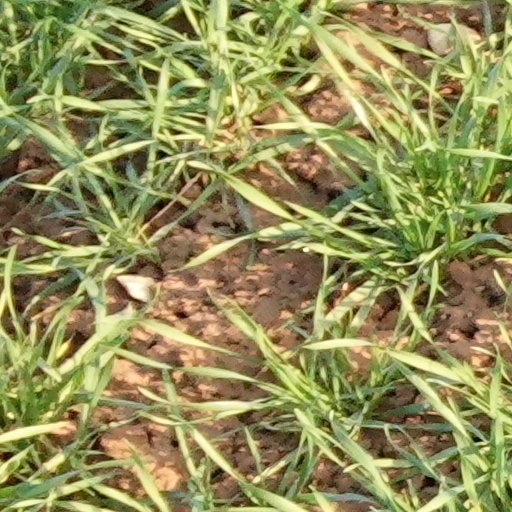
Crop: wheat